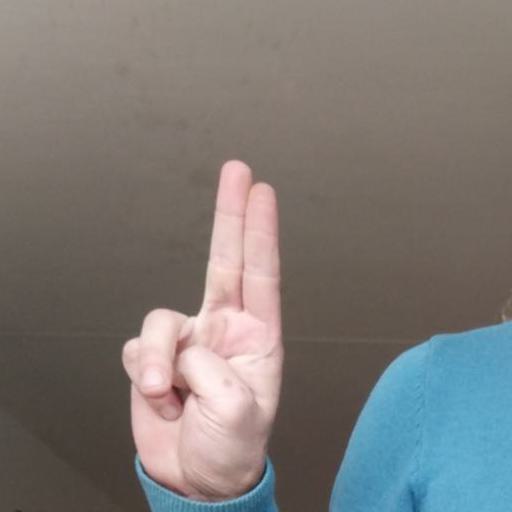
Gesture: two_up